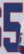
Number: 5